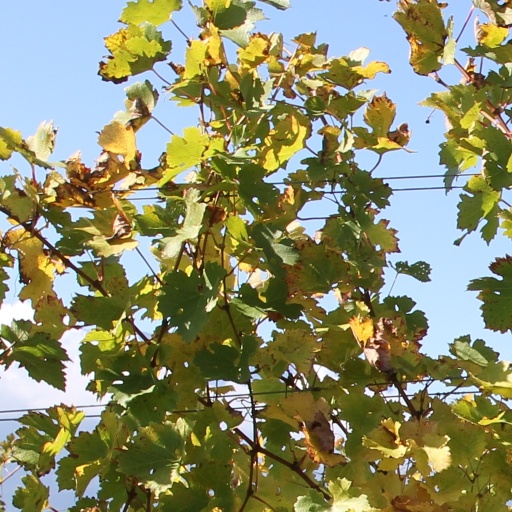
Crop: grape